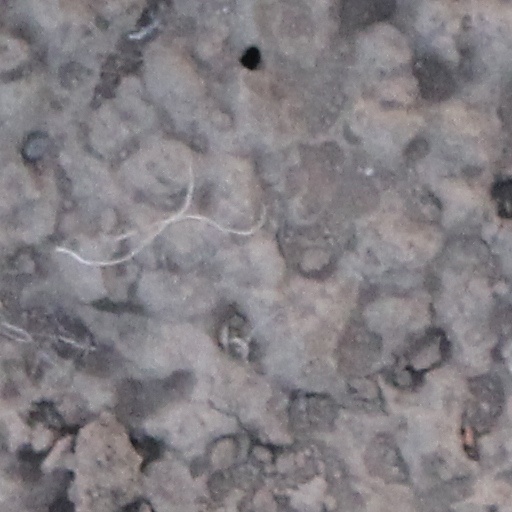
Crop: wheat